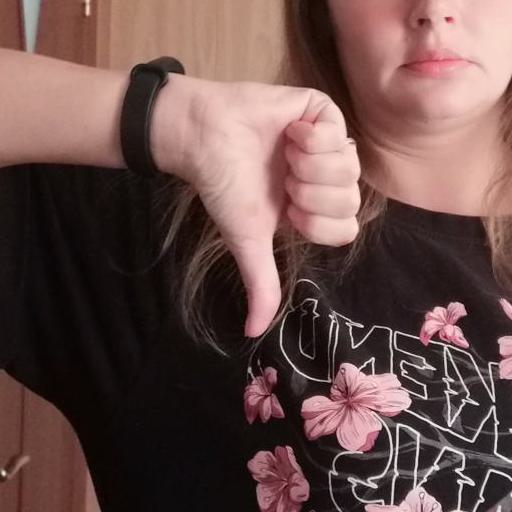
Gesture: dislike